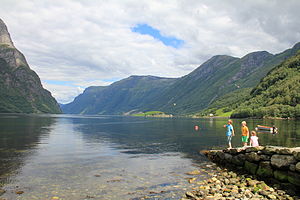
Hyenfjorden
Udsigt over fjorden
Udsigt over fjorden
Hyefjorden er en 14 kilometer lang fjordarm til Nordfjord i Vestland fylke i Norge. Hele fjorden ligger i Gloppen kommune.